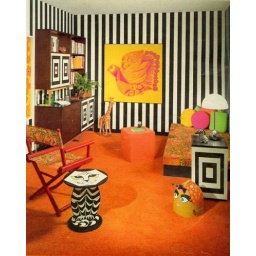
60's bedroom in orange